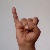
The image shows a hand gesture representing the letter 'I' in Indian Sign Language.